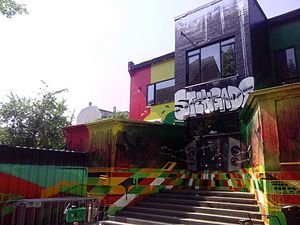
Stengade 30
Hovedindgangen til Spillestedet Stengade
Spillestedet Stengade 2015
Stengade 30 er et spillested, som blev etableret i 1972 blev på adressen Stengade 30 på Indre Nørrebro i København. Hovedfokus lå på upcoming bands, undergrunden og vækstlaget. Stedet afholdt omkring 250 koncerter årligt med danske og udenlandske bands og dj's. De musikalske genrer var blandt andet rock, punkrock, pop, indie, hip hop, metal, surf, electronica og dance. På grund af byfornyelsen skiftede den officielle adresse til Stengade 18, men navnet blev bibeholdt.